Question: Please indicate a possible affordance area of the jump_skateboard that can be used for standing
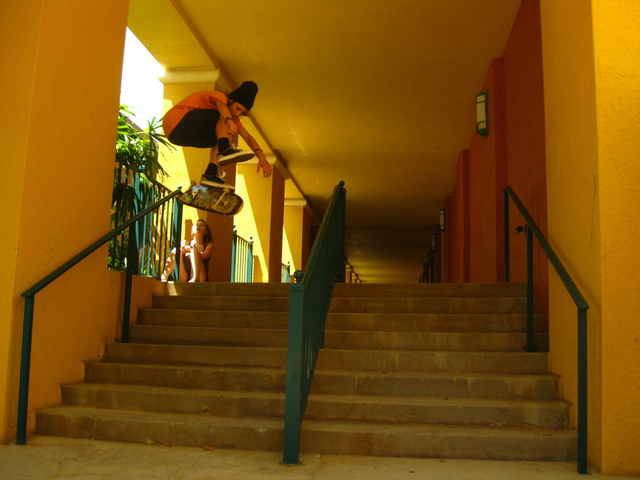
Answer: [167.133, 177.319, 248.291, 220.266]